Zipporah

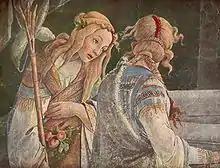
Zipporah, detail from Sandro Botticelli's "Youth of Moses", c. 1480

In Marcel Proust's story "" (1913), Swann is struck by the resemblance of his eventual wife Odette to Sandro Botticelli’s painting of Zipporah in a Sistine Chapel fresco, and this recognition is the catalyst for his obsession with her.